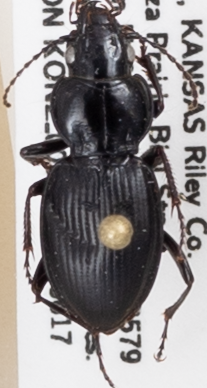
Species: Cyclotrachelus substriatus
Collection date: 2019-06-17
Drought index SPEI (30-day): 0.746
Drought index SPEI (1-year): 1.69
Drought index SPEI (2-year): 0.26